Nepalese mohur

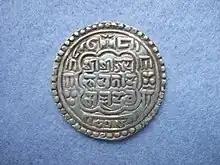
Nepalese silver mohur in the name of King Bhupatindra Malla (ruled 1696-1722) of Bhadgaon (Bhaktapur), dated Nepal Era 816 ( = AD 1696), obverse. Silver mohurs of this type were also exported to Tibet where they circulated along with other Malla mohurs.

The mohur was the currency of the Kingdom of Nepal from the second half of the 17th century until 1932. Silver and gold mohurs were issued, each subdivided into 128 "dams". Copper dams were also issued, together with copper "paisa" worth 4 copper dams. The values of the copper, silver and gold coinages relative to one another were not fixed until 1903. In that year, the silver mohur became the standard currency, divided into 50 paisa. It was replaced in 1932 by the rupee, also called the "mohru" (Moru), at a rate of 2 mohurs = 1 rupee.